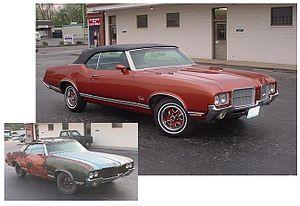
La restauration automobile consiste en la réparation de tous les composants d'un véhicule dans le but de redonner à celui-ci la condition exacte dans laquelle il se trouvait à sa sortie d'usine.